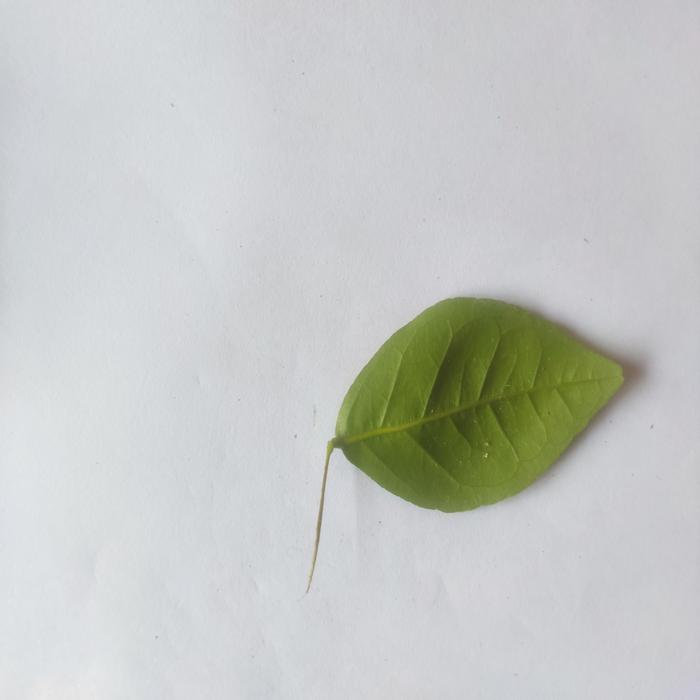
Crop: Aegle Marmelos
Leaf condition: Healthy_Leaf